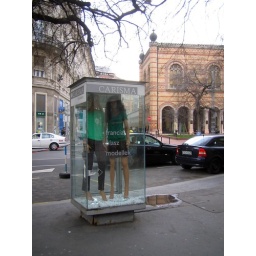
hot girls in a glass box